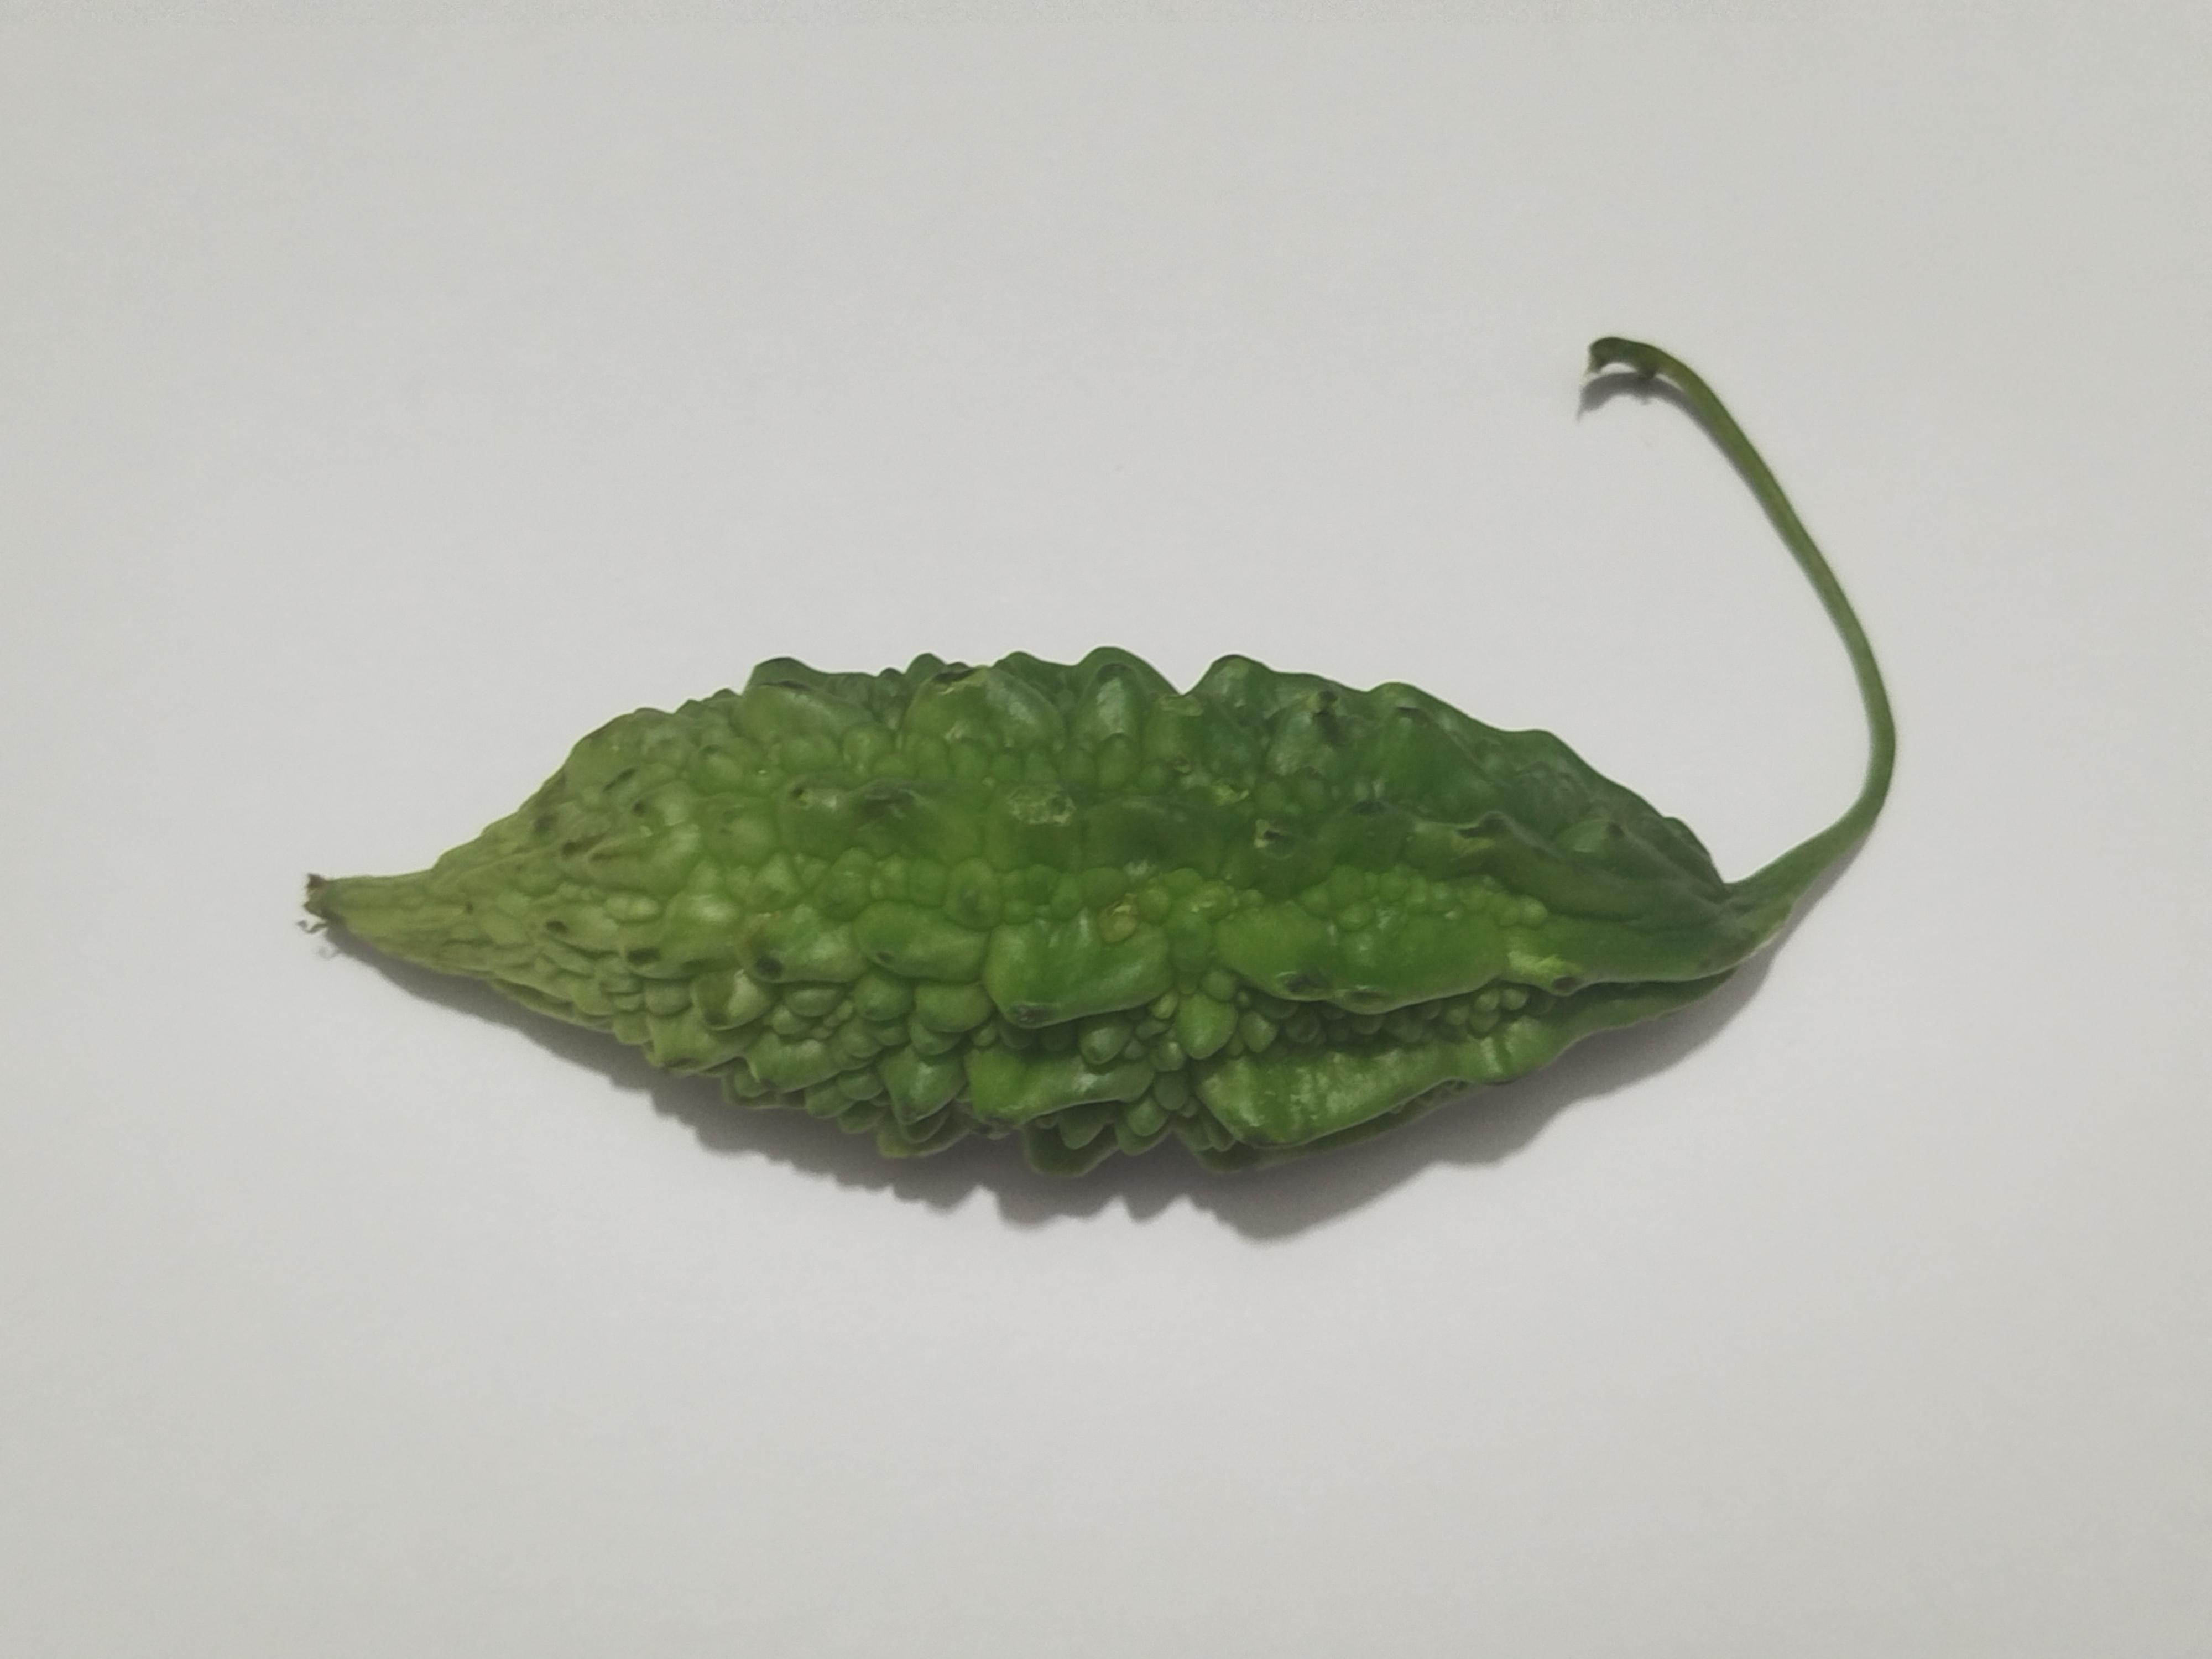
Label: Bitter melon